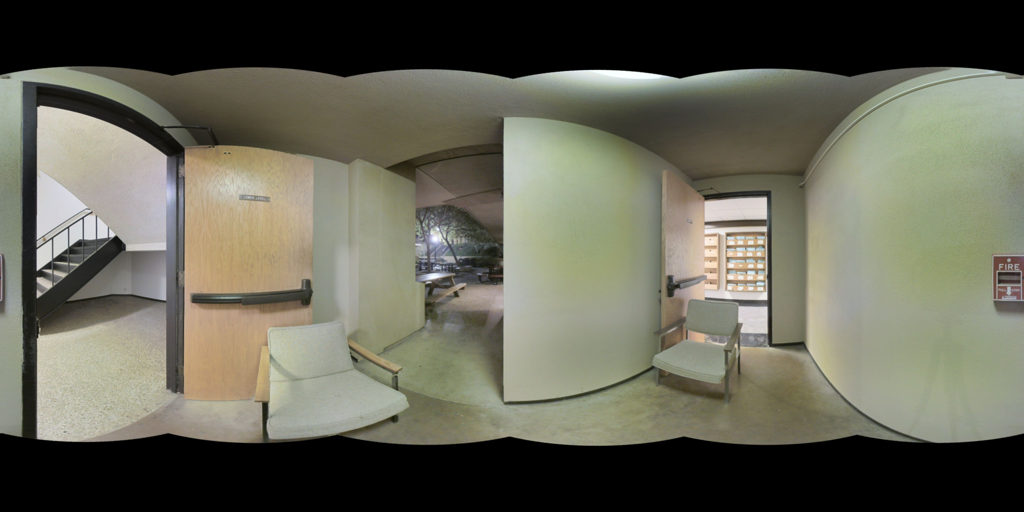
Referred object: Chair by the door

Referred object: turn right to face the armchair that is by the open door

Referred object: the chair opposite the wooden door